SMS Moltke

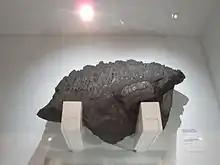
A chunk of armor blown off during the Battle of Jutland

By 14:00, Boedicker's ships had reached a position off Norderney, at which point he turned his ships northward to avoid the Dutch observers on the island of Terschelling. At 15:38, struck a naval mine, which tore a 50-foot (15 m) hole in her hull, just abaft of the starboard broadside torpedo tube, allowing 1,400 short tons (1,250 long tons) of water to enter the ship. turned back, with the screen of light cruisers, at a speed of . The four remaining battlecruisers turned south immediately in the direction of Norderney to avoid further mine damage. By 16:00, was clear of imminent danger, so the ship stopped to allow Boedicker to disembark. The torpedo boat brought Boedicker to .